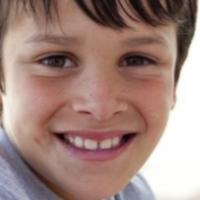
Age group: age 01-10